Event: Nepal Earthquake
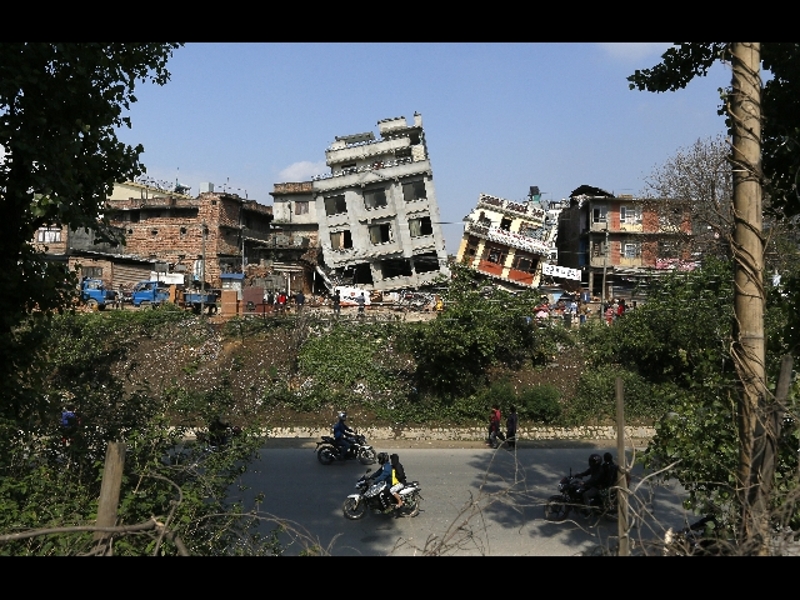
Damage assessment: damage